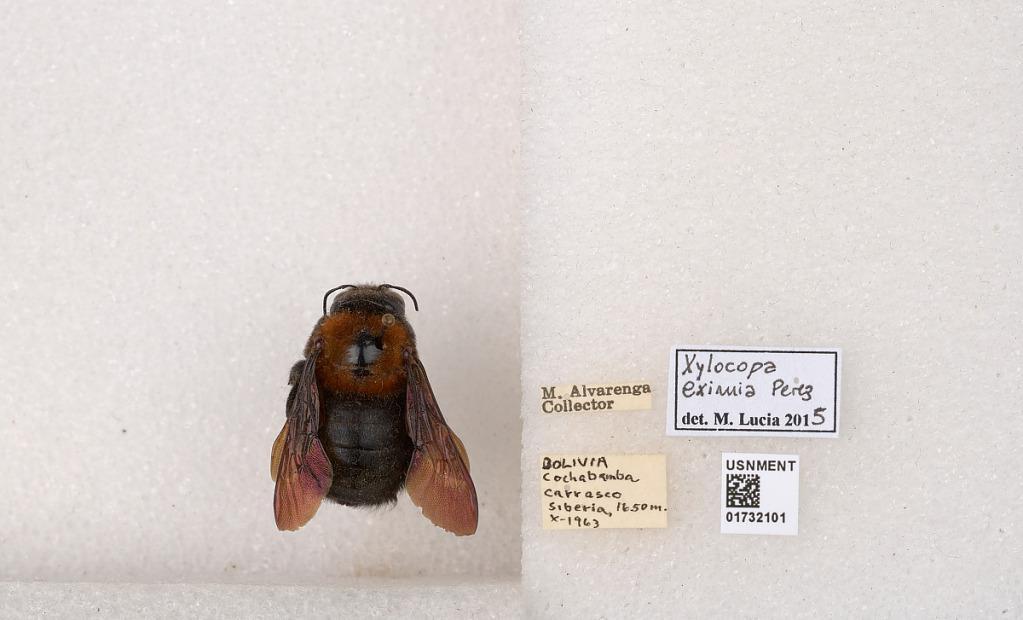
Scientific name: Xylocopa (Neoxylocopa) aurulenta (Fabricius)
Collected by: M. Alvarenga
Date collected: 1963-10-1
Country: Bolivia
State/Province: Cochabamba
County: Carrasco
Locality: Siberia
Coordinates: -16.9921, -64.8931
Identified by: Lucia, M.